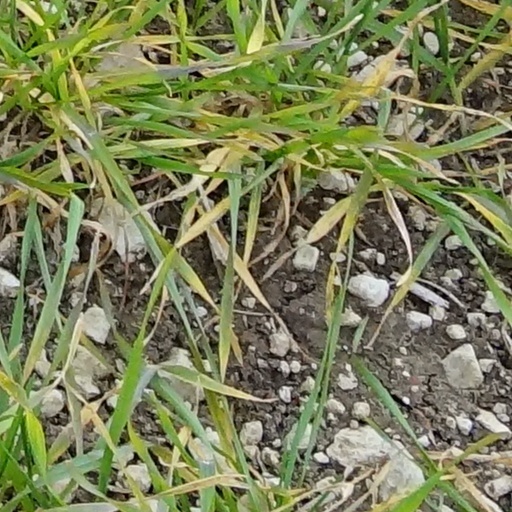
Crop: wheat